I Care (Beyoncé song)

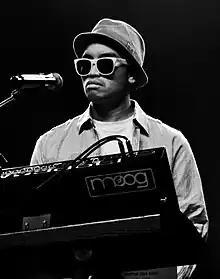
Chad Hugo ("pictured") played Rhythm Guitar and co-wrote the song with Jeff Bhasker and Beyoncé.

Jordan Young aka DJ Swivel mixed "I Care" at New York's KMA Studio. He told "Sound on Sound", "I didn’t really know I was going to mix 'I Care' until the last minute. Luckily, during the course of the album, I had a couple of days to myself and I mixed it just because I felt like it, so the demo was already somewhat mixed, and B[eyoncé] let me do the final mix also."